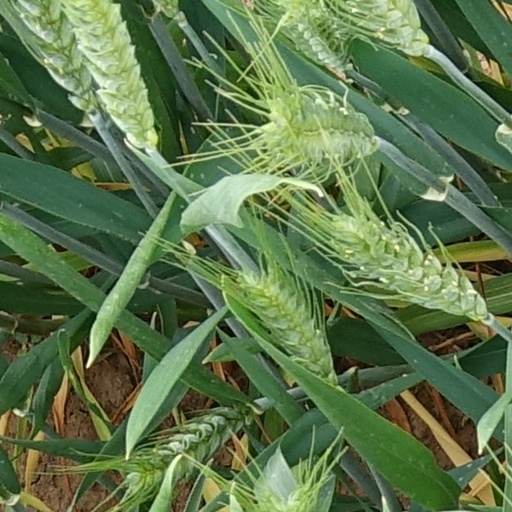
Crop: wheat